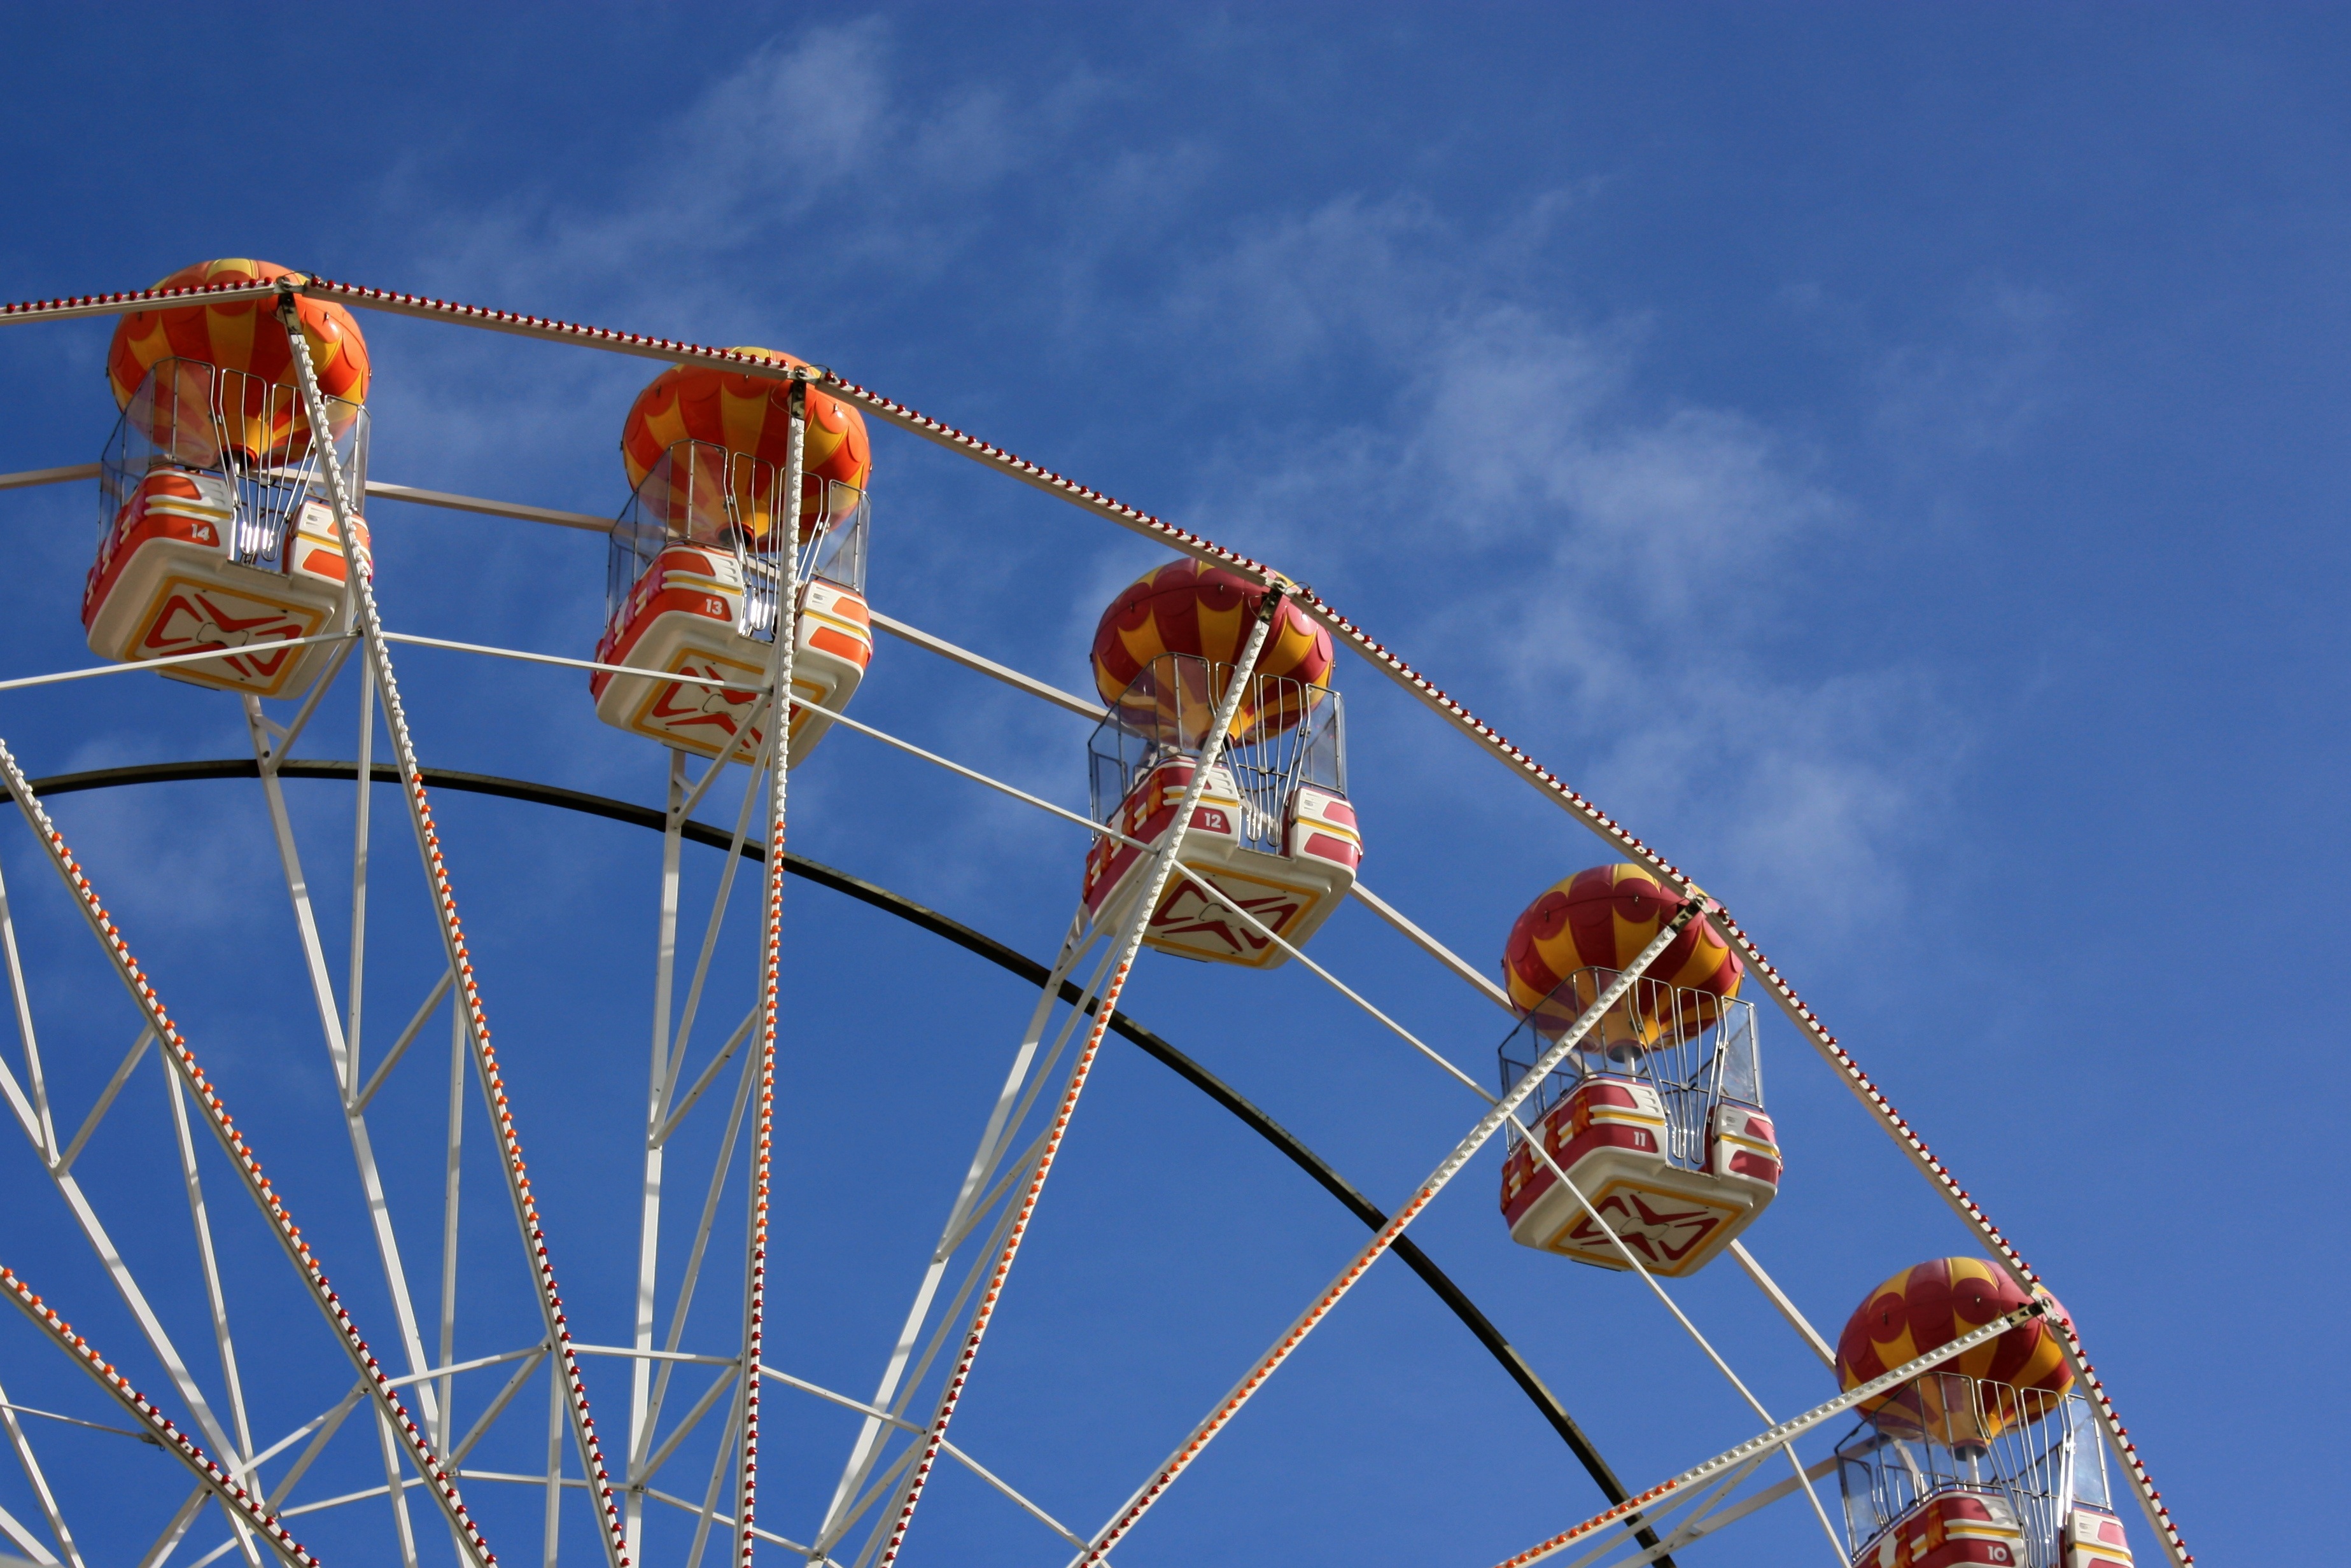
outdoor, sky, wheel, summer, recreation, high, ferris wheel, carnival, amusement park, mast, park, ride, carousel, blue, leisure, roller coaster, circle, fun, tourist attraction, ferris, amusement, fair, entertainment, blue skies, amusement ride, outdoor recreation, atmosphere of earth